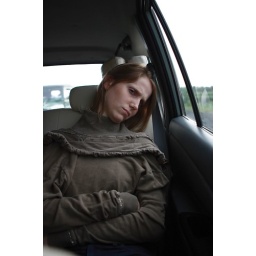
Girl sleeping in car